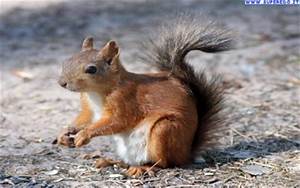
Label: scoiattolo